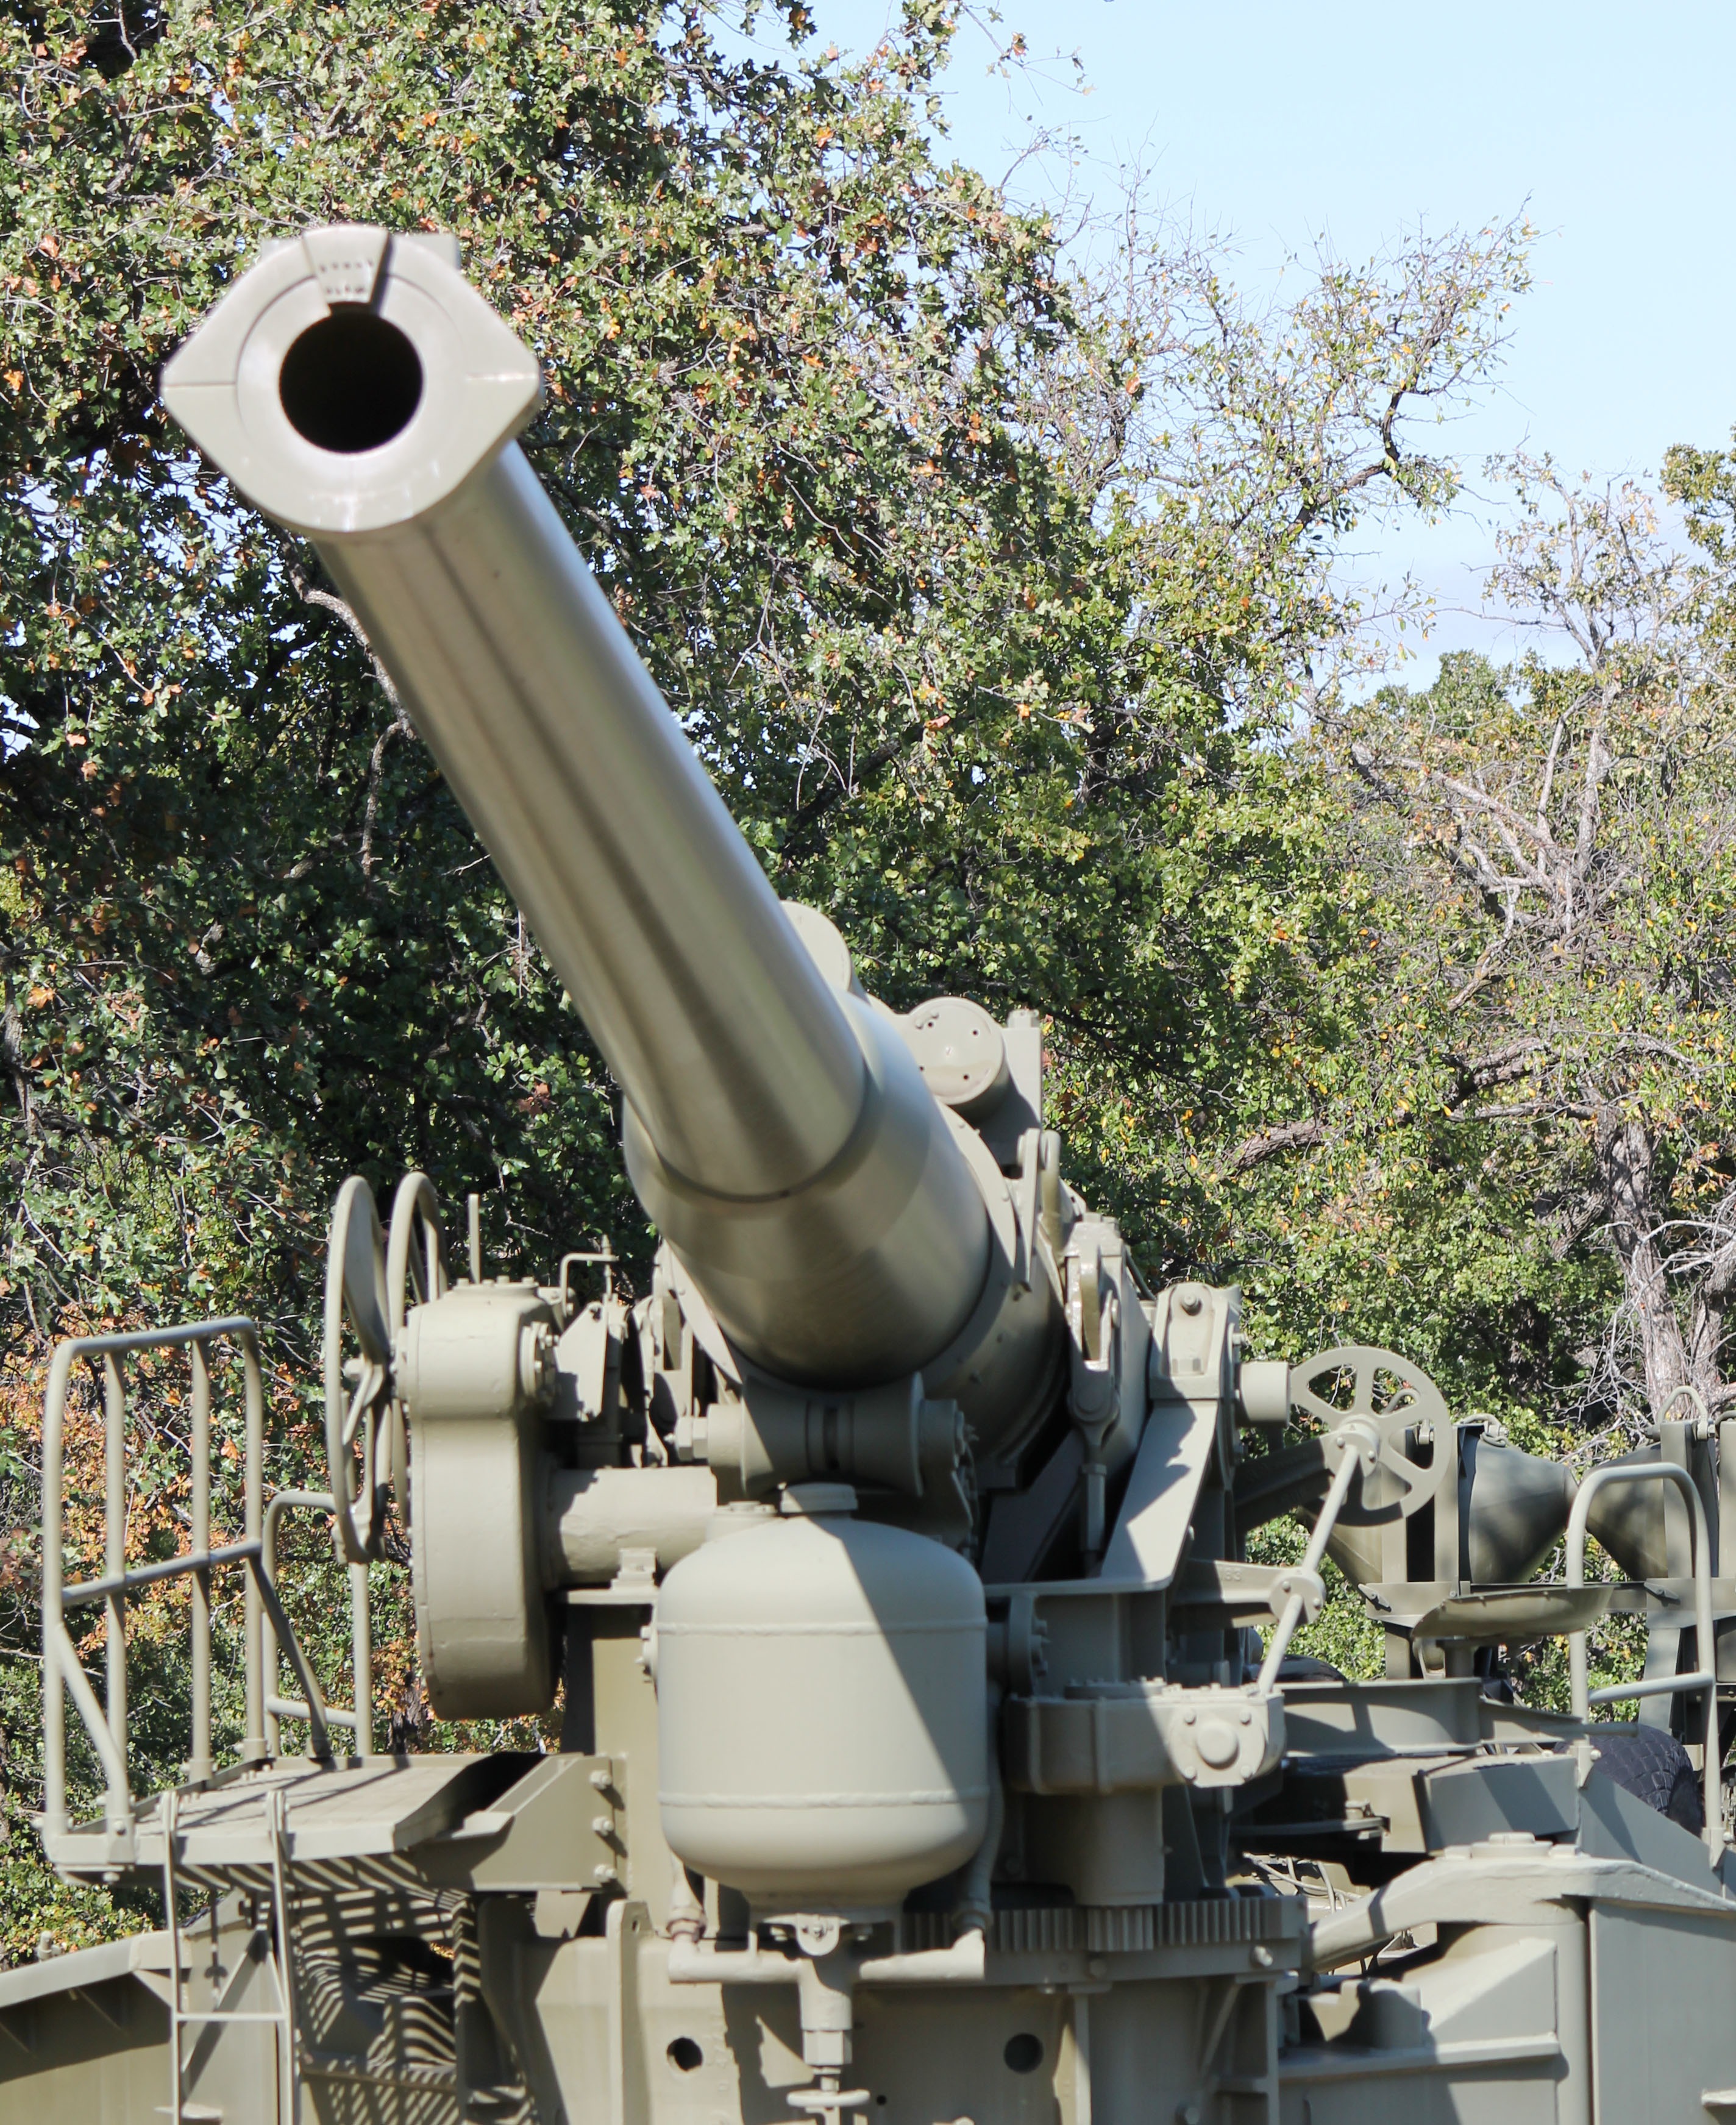
military, soldier, army, vehicle, weapon, war, gun, shoot, weapons, cannon, artillery, firearm, missile, gun turret